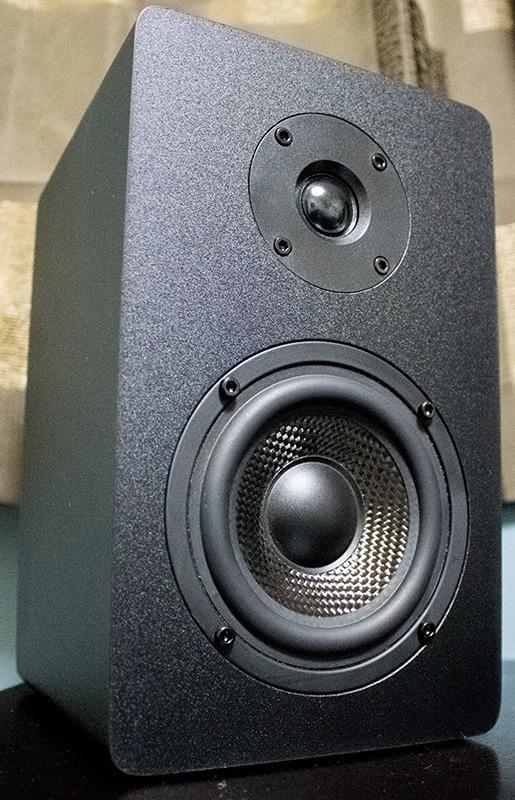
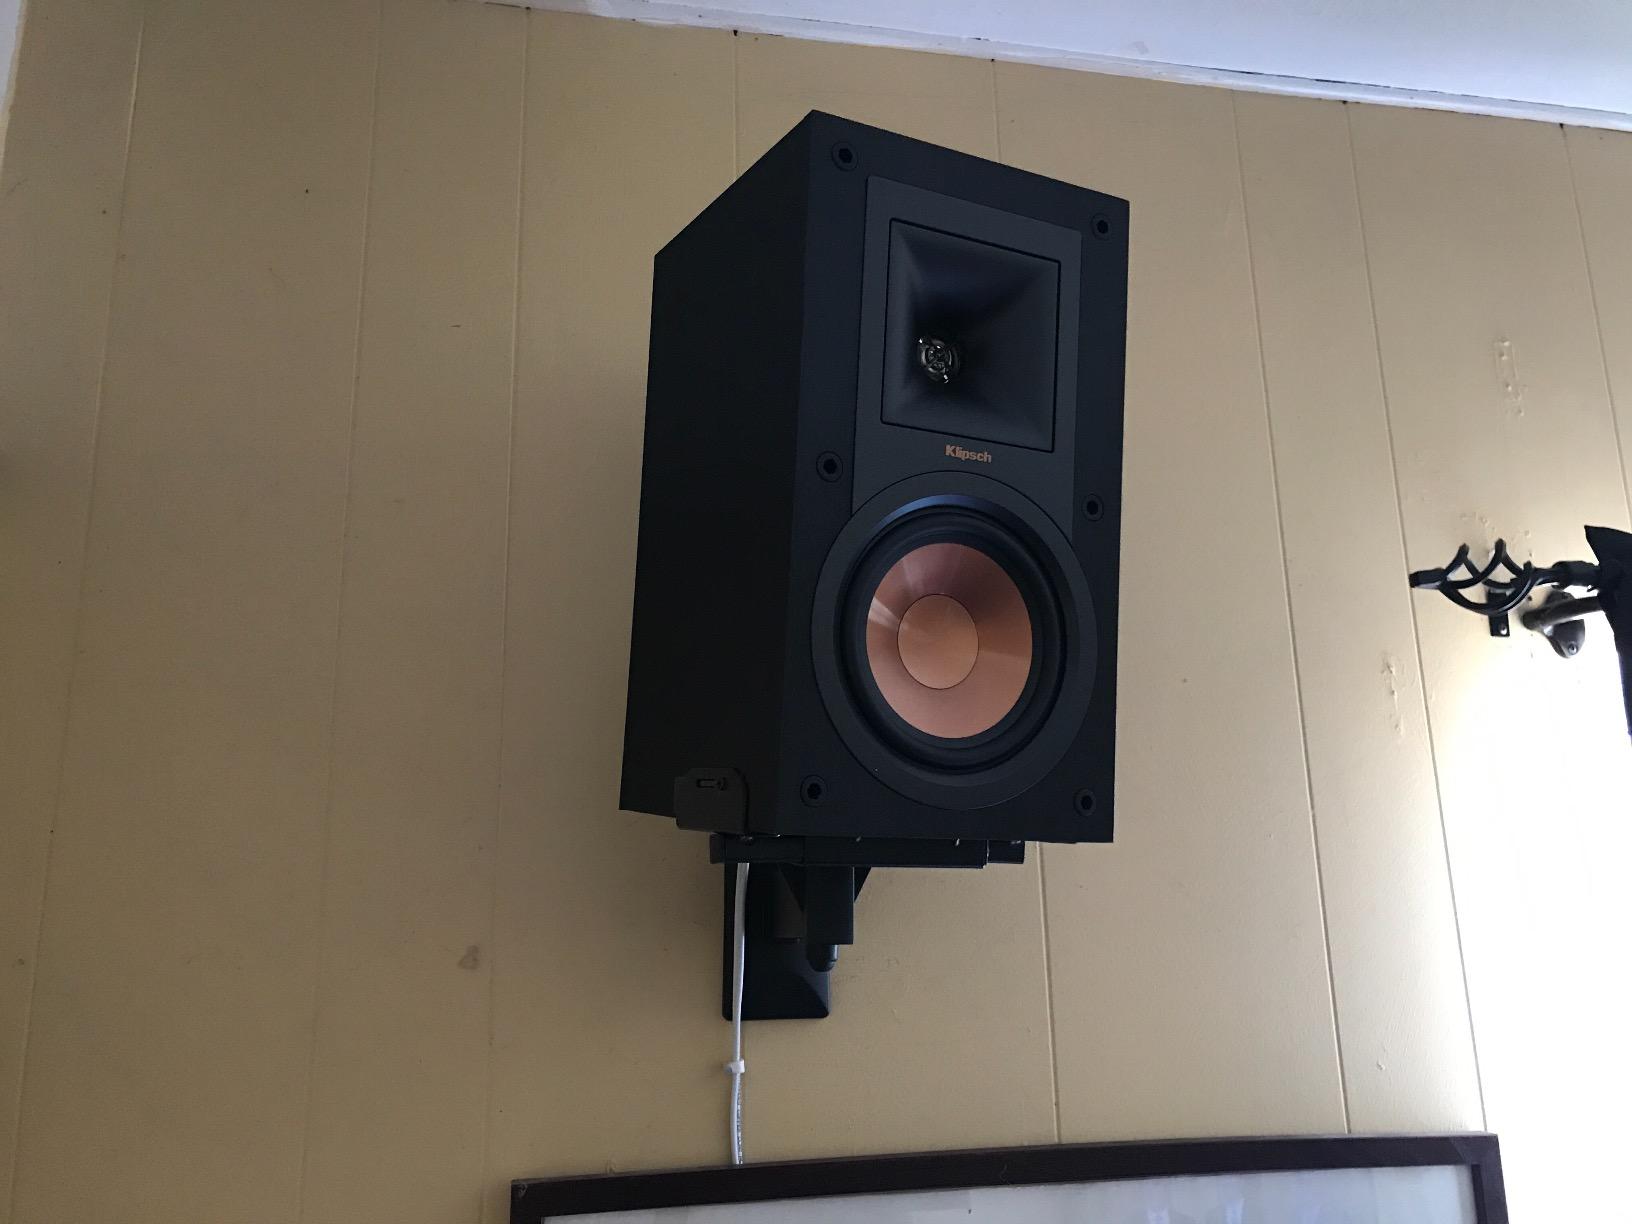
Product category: speaker
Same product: no